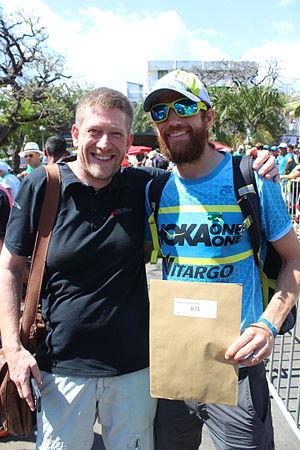
Michael Wardian (à droite) et Jean-Charles Perrin de l'Ultra-Trail World Tour (à gauche) lors de la remise des dossards du Grand Raid 2015 à Saint-Pierre de La Réunion.